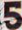
Number: 5